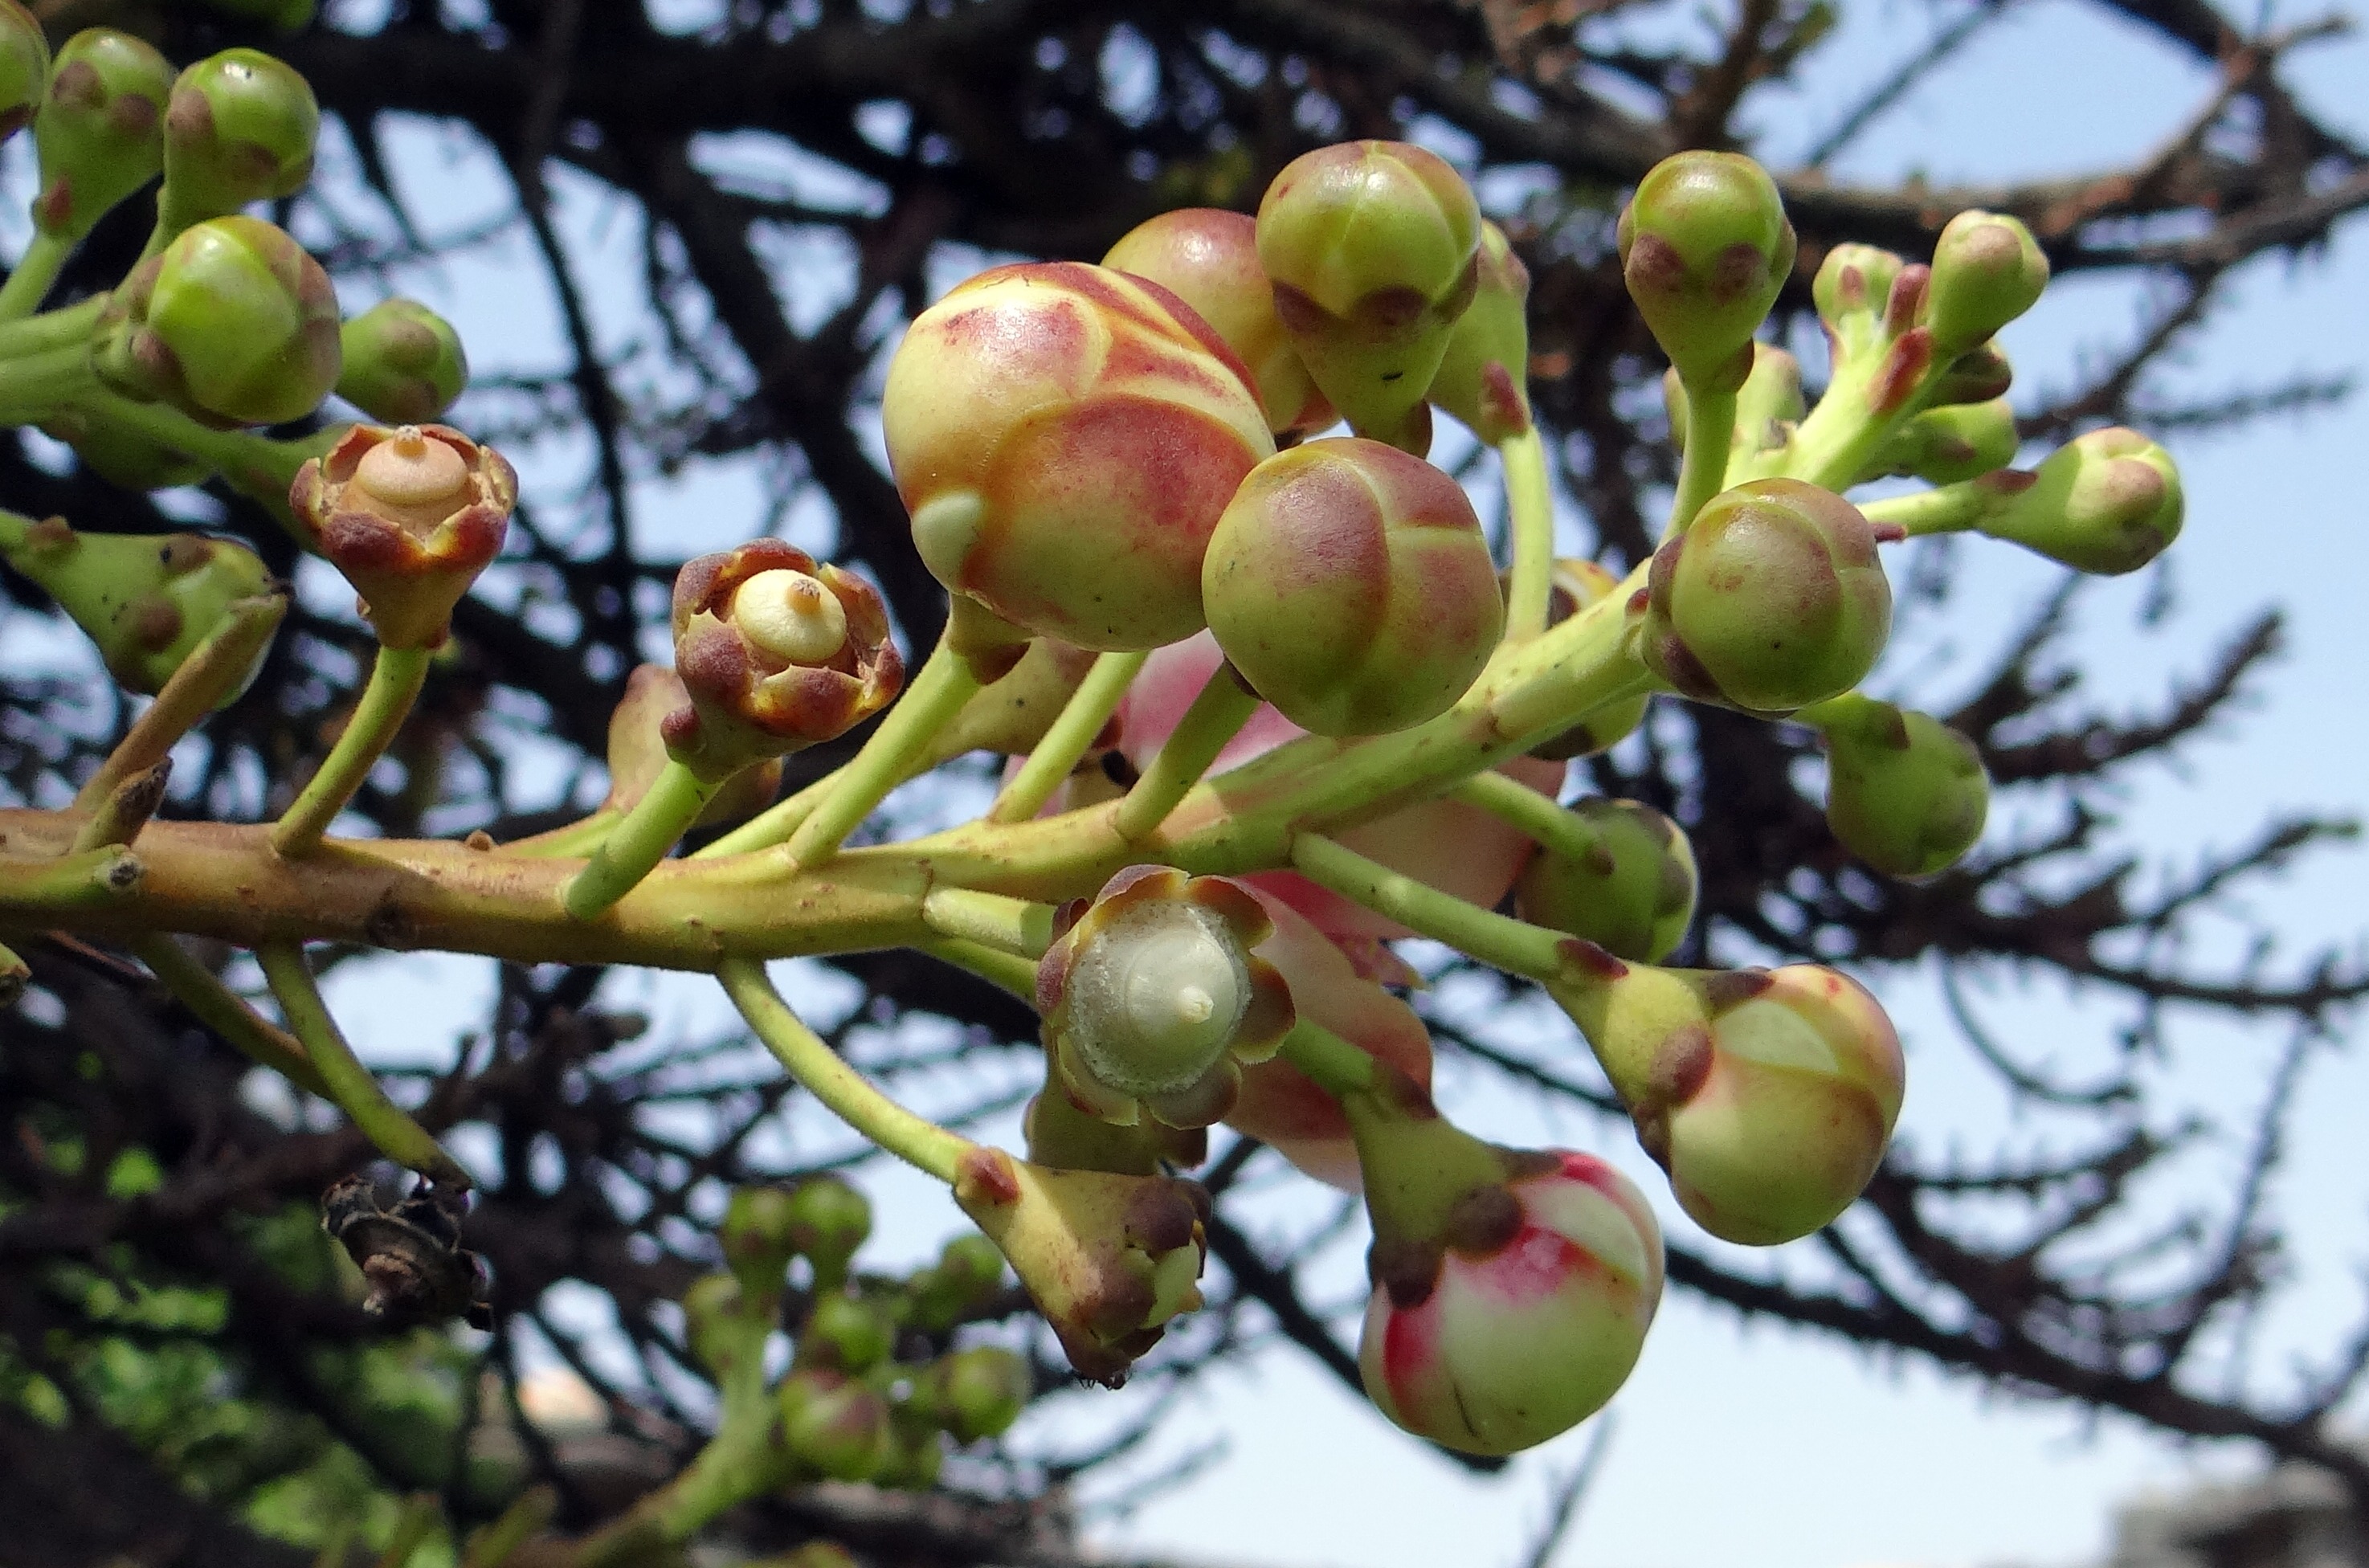
tree, branch, blossom, plant, fruit, flower, food, spring, produce, evergreen, botany, flora, shrub, buds, india, flowering plant, couroupita guianensis, cannonball tree, woody plant, land plant, halebidu, nagkeshar